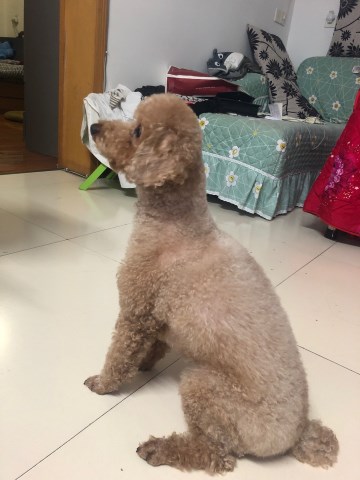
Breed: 7449-n000128-teddy